Raffaello da Montelupo

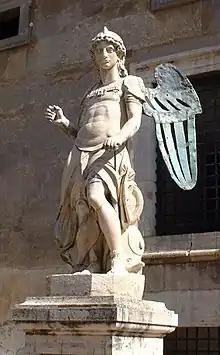
"Saint Michael" (c. 1536) for the top of Castel Sant'Angelo, Rome.

Raffaello was born in Montelupo Fiorentino, near Florence.